What Happened to Rosa

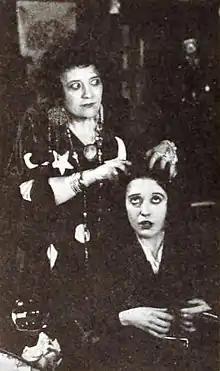

What Happened to Rosa is a 1920 American silent comedy film directed by Victor Schertzinger and featuring Mabel Normand and Doris Pawn.